DJ The Prophet

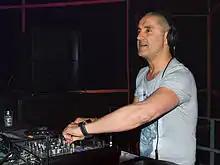
The Prophet, 2015

Dov Joseph Elkabas (born 5 November 1968), known professionally as DJ The Prophet, is a Dutch hardcore techno and hardstyle DJ and producer. The Prophet is also the owner of one of the largest hardstyle record labels, Scantraxx.